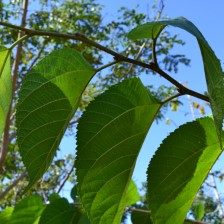
Variety: TaiwanStraberry